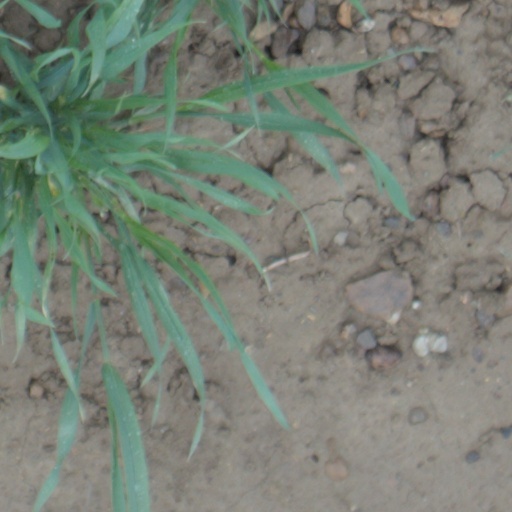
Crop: wheat